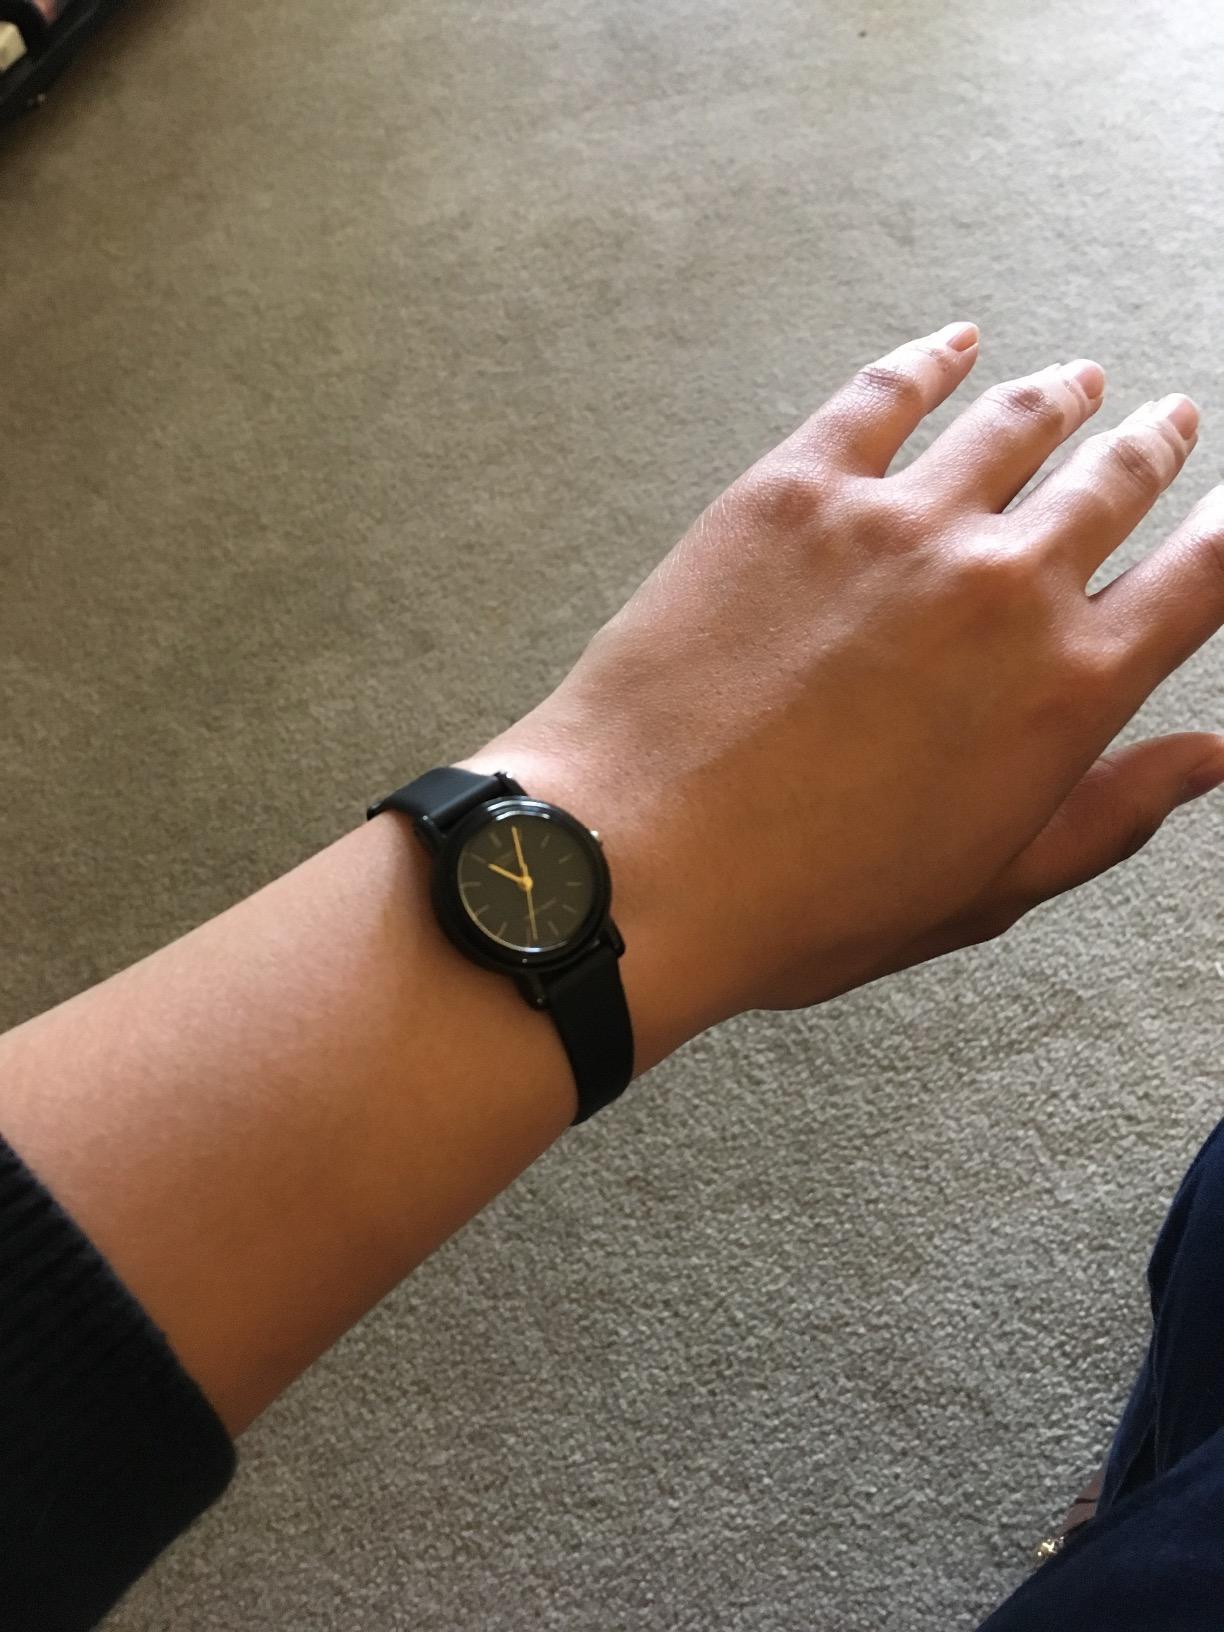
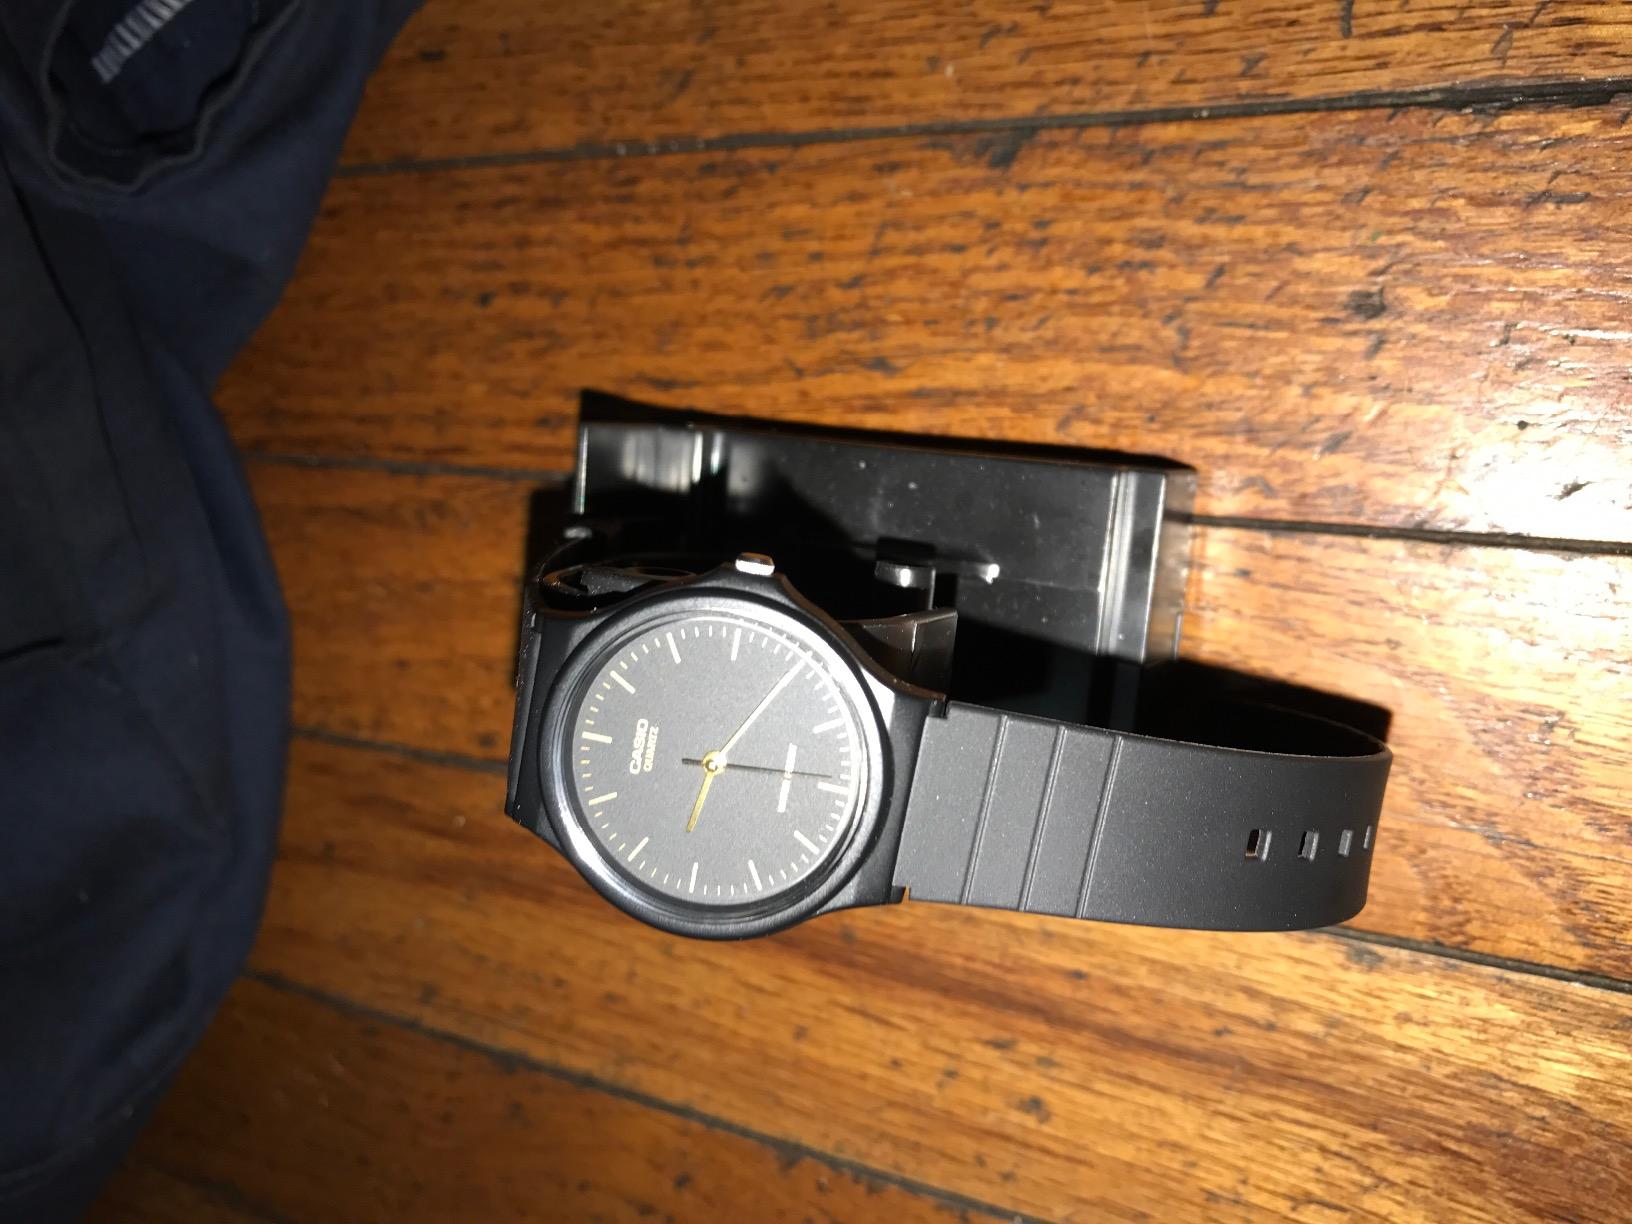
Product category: accessories_watch
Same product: no